Royal Lincolnshire Regiment

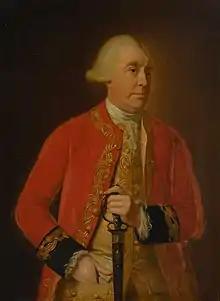
Portrait of Major General Edward Sandford

The Territorials of the 4th Battalion, part of 146th Brigade attached to 49th (West Riding) Infantry Division, were sent to Norway and were among the first British soldiers to come into contact against an advancing enemy in the field in the Second World War. Ill-equipped and without air support, they soon had to be evacuated. Within a few weeks, they were sent to garrison neutral Iceland. They trained as Alpine troops during the two years they were there. After returning to the United Kingdom in 1942, when the division gained the 70th Brigade, they were earmarked to form part of the 21st Army Group for the coming invasion of France and started training in preparation.